Local government in Wales

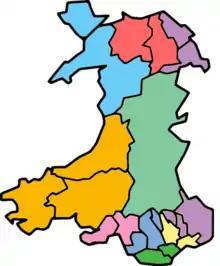
Proposed 10 authority model

A bill was introduced by the Welsh Government in November 2019 to reform local government in Wales. The bill contains provisions to reduce the voting age from 18 to 16 for local elections in Wales and will extend the franchise to include eligible foreign nationals. It extends the term of local councillors from four years to five years. The bill will allow local councils to decide to continue to hold elections under first past the post system or to switch to the single transferable vote system. The bill does not include provisions to restructure local councils but does contain mechanisms that can allow for two or more authorities to merge on a voluntary basis. It also creates a framework for joint regional coordination between local authorities through the formation of "Corporate Joint Committees". The bill received Royal Assent in January 2021 and four Corporate Joint Committees covering all of Wales, were established the following month by statutory instruments.